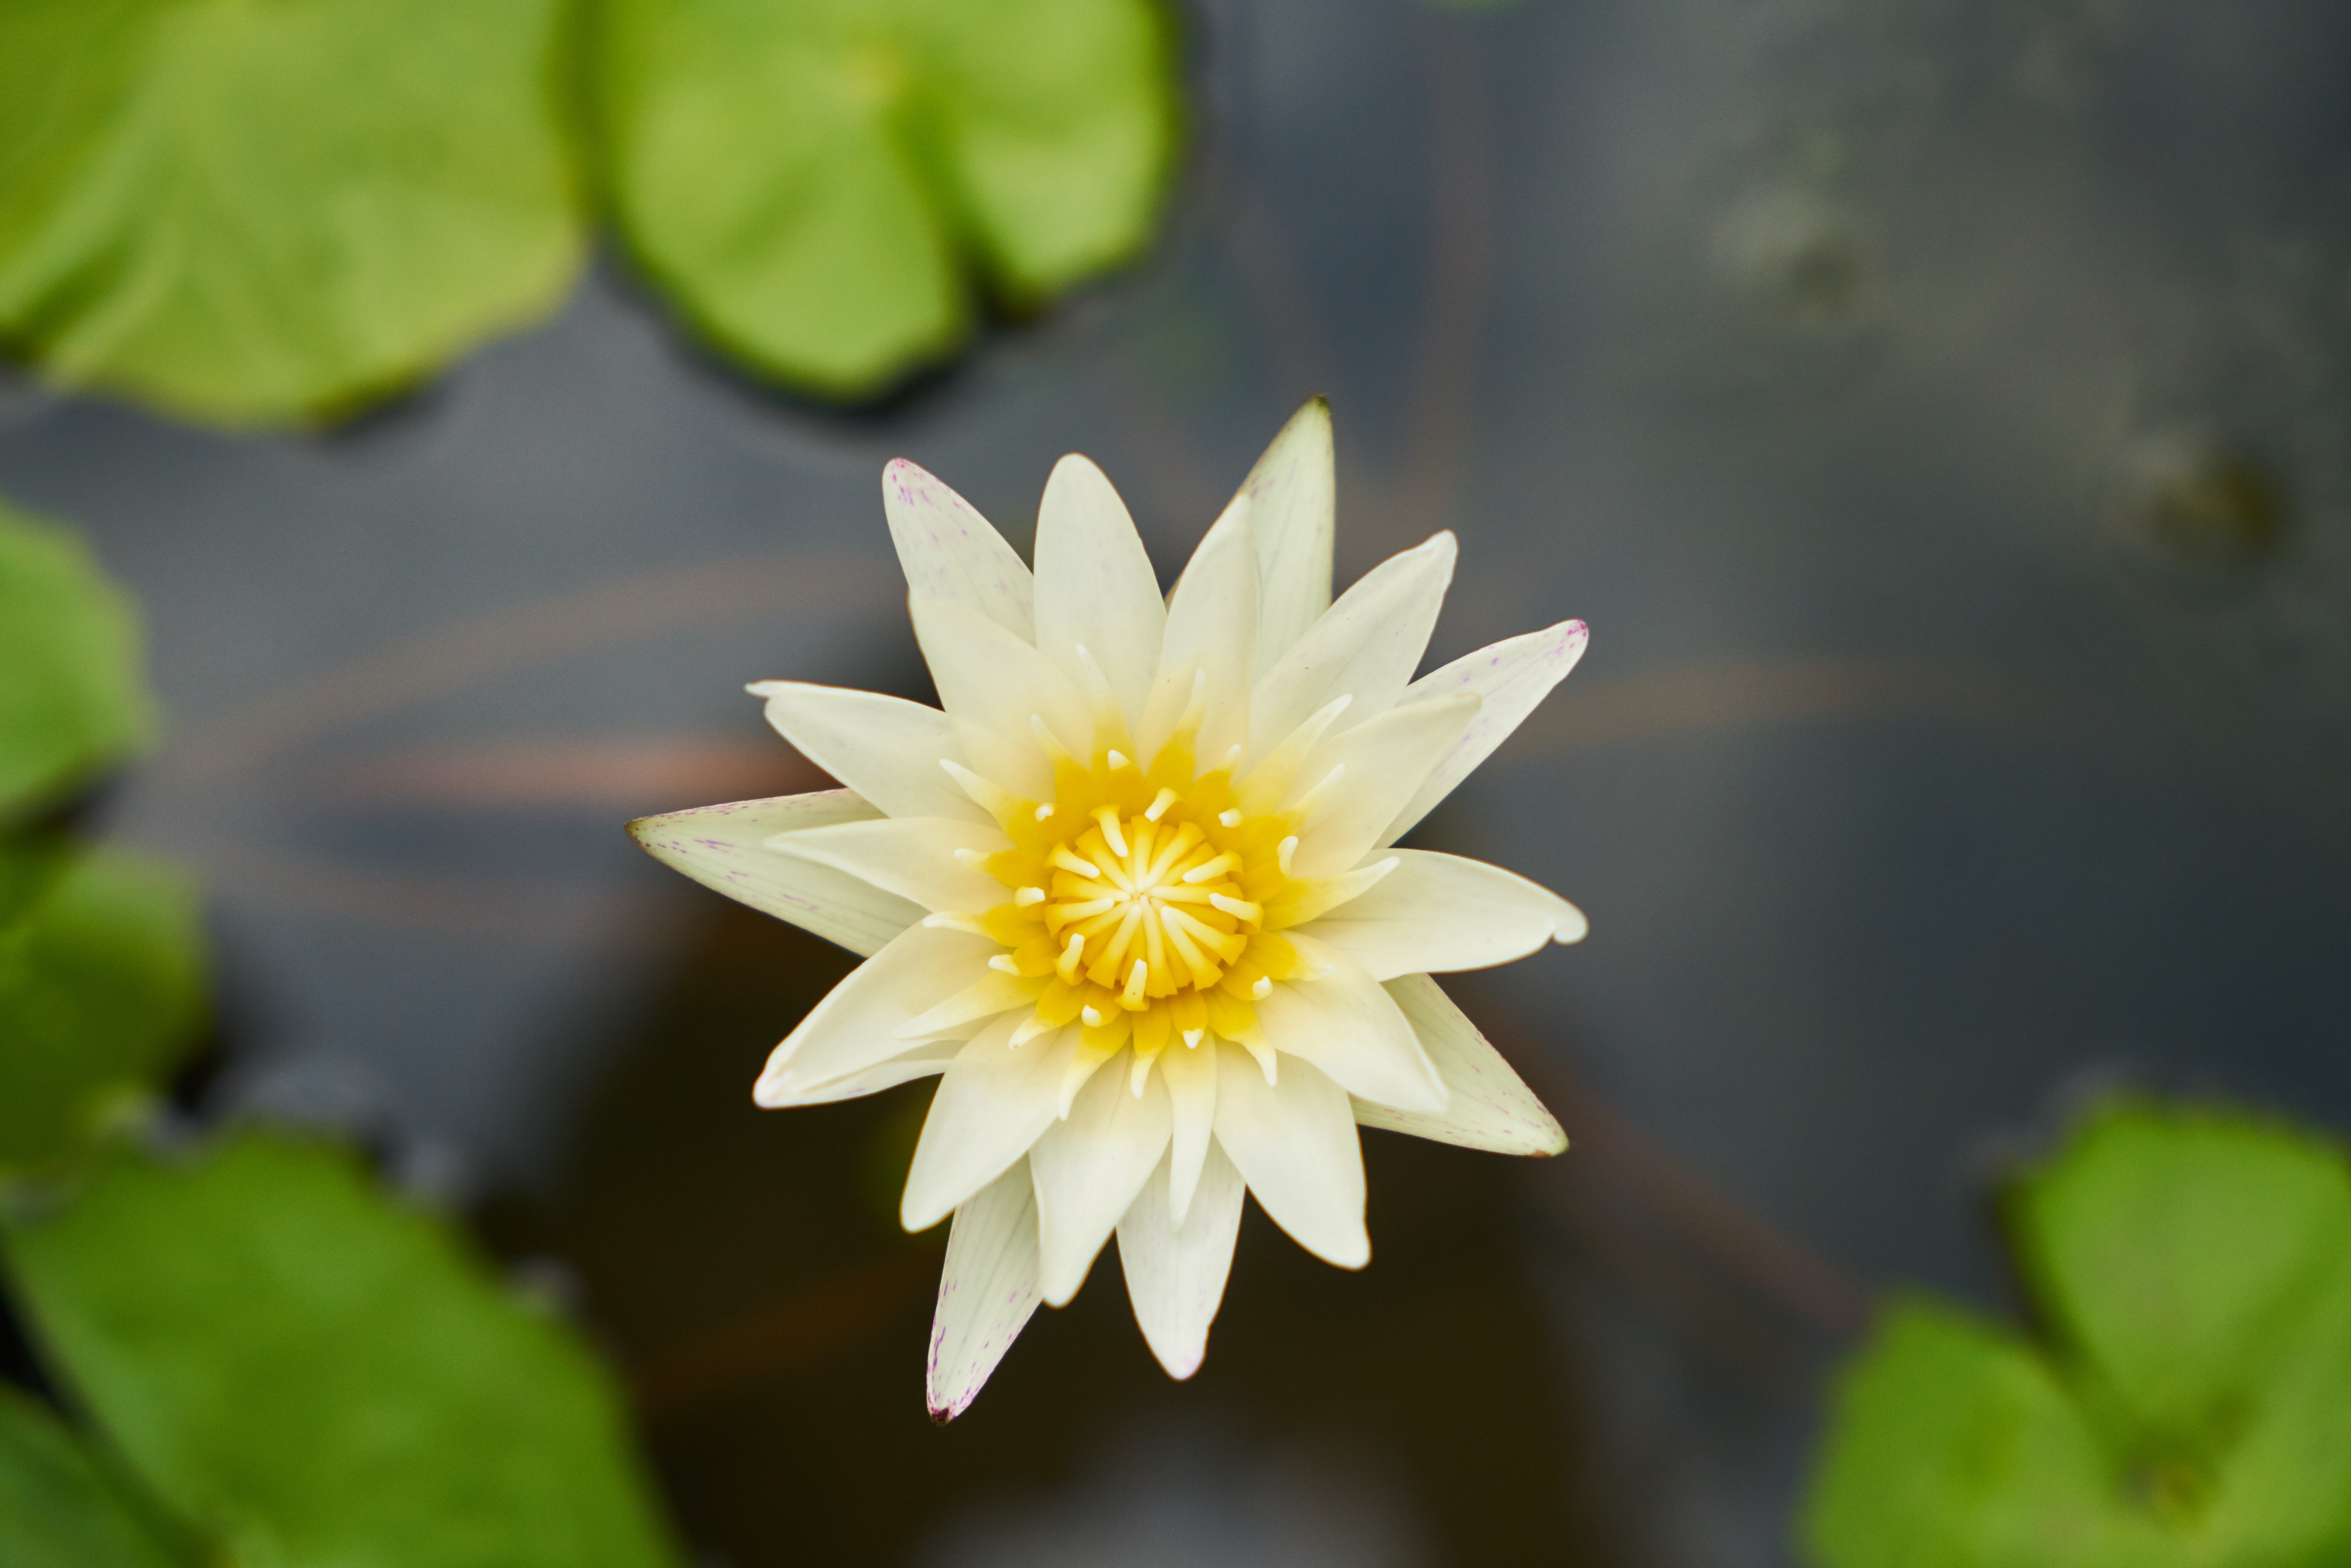
flower, nature, flora, plant, yellow, green, macro photography, close up, botany, land plant, petal, flowering plant, leaf, blossom, sunlight, aquatic plant, wildflower, sacred lotus, plant stem, lotus, lotus family